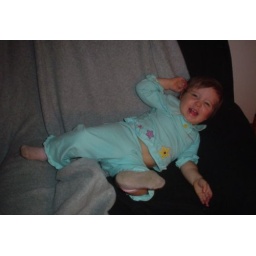
Caleigh agrees that this chair is the best in the house